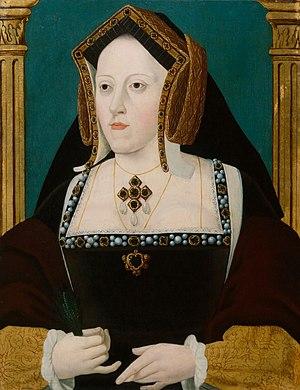
Henri VIII fut roi d'Angleterre et d'Irlande de 1509 à sa mort.
La Réforme anglaise, aussi appelée schisme anglican, fait référence à une série d'événements du XVIᵉ siècle, au cours desquels l'Église d'Angleterre rompit avec l'autorité du pape et l'Église catholique romaine.
La Réforme anglaise, aussi appelée schisme anglican, fait référence à une série d'événements du XVIᵉ siècle, au cours desquels l'Église d'Angleterre rompit avec l'autorité du pape et l'Église catholique romaine.
Catherine d'Aragon ou Catalina en espagnol, née le 16 décembre 1485 à Alcala de Henares, en Castille, et morte le 7 janvier 1536 à Kimbolton, en Angleterre. Infante de Castille et d'Aragon, elle est reine consort d'Angleterre, avant de voir son mariage annulé par la volonté de son mari Henri VIII. Les circonstances dans lesquelles se déroule l'événement sont à l'origine de l'anglicanisme. Avant son mariage avec Henri VIII, elle fut mariée à Arthur Tudor, prince de Galles.
Isabelle Iʳᵉ de Castille dite Isabelle la Catholique, née le 22 avril 1451 à Madrigal de las Altas Torres et morte le 26 novembre 1504 à Medina del Campo, est, de son propre chef, reine de Castille et León de 1474 à 1504, reine d'Aragon, de Majorque, de Valence, de Sardaigne, de Sicile et de Naples.
Anne Boleyn est la deuxième épouse du roi Henri VIII d'Angleterre et reine consort de 1533 à 1536. Elle est la mère de la reine Élisabeth Iʳᵉ. Son mariage avec Henri VIII est à l'origine du changement politique et religieux complexe, et souvent tragique, qu'a été la réforme anglaise. Accusée d'adultère, d'inceste et de haute trahison, elle est exécutée par décapitation. Il est maintenant généralement admis qu'elle était innocente de ces accusations. Anne Boleyn a été célébrée plus tard comme martyre dans la culture protestante, particulièrement dans l'œuvre de John Foxe.